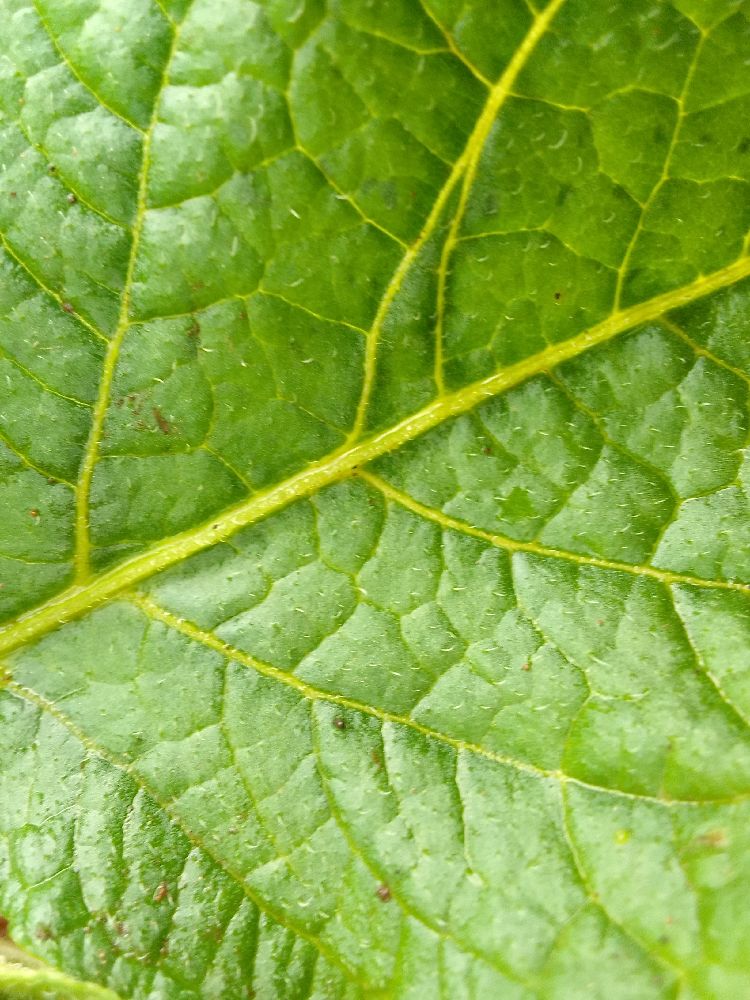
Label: Healthy